Malaysian Expressway System

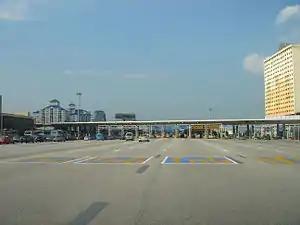
Sungai Besi Toll Plaza on North–South Expressway in Kuala Lumpur

The history of highways in East Malaysia started in the 1960s when the federal government decided to build the Pan Borneo Highway, linking Sarawak and Sabah state.